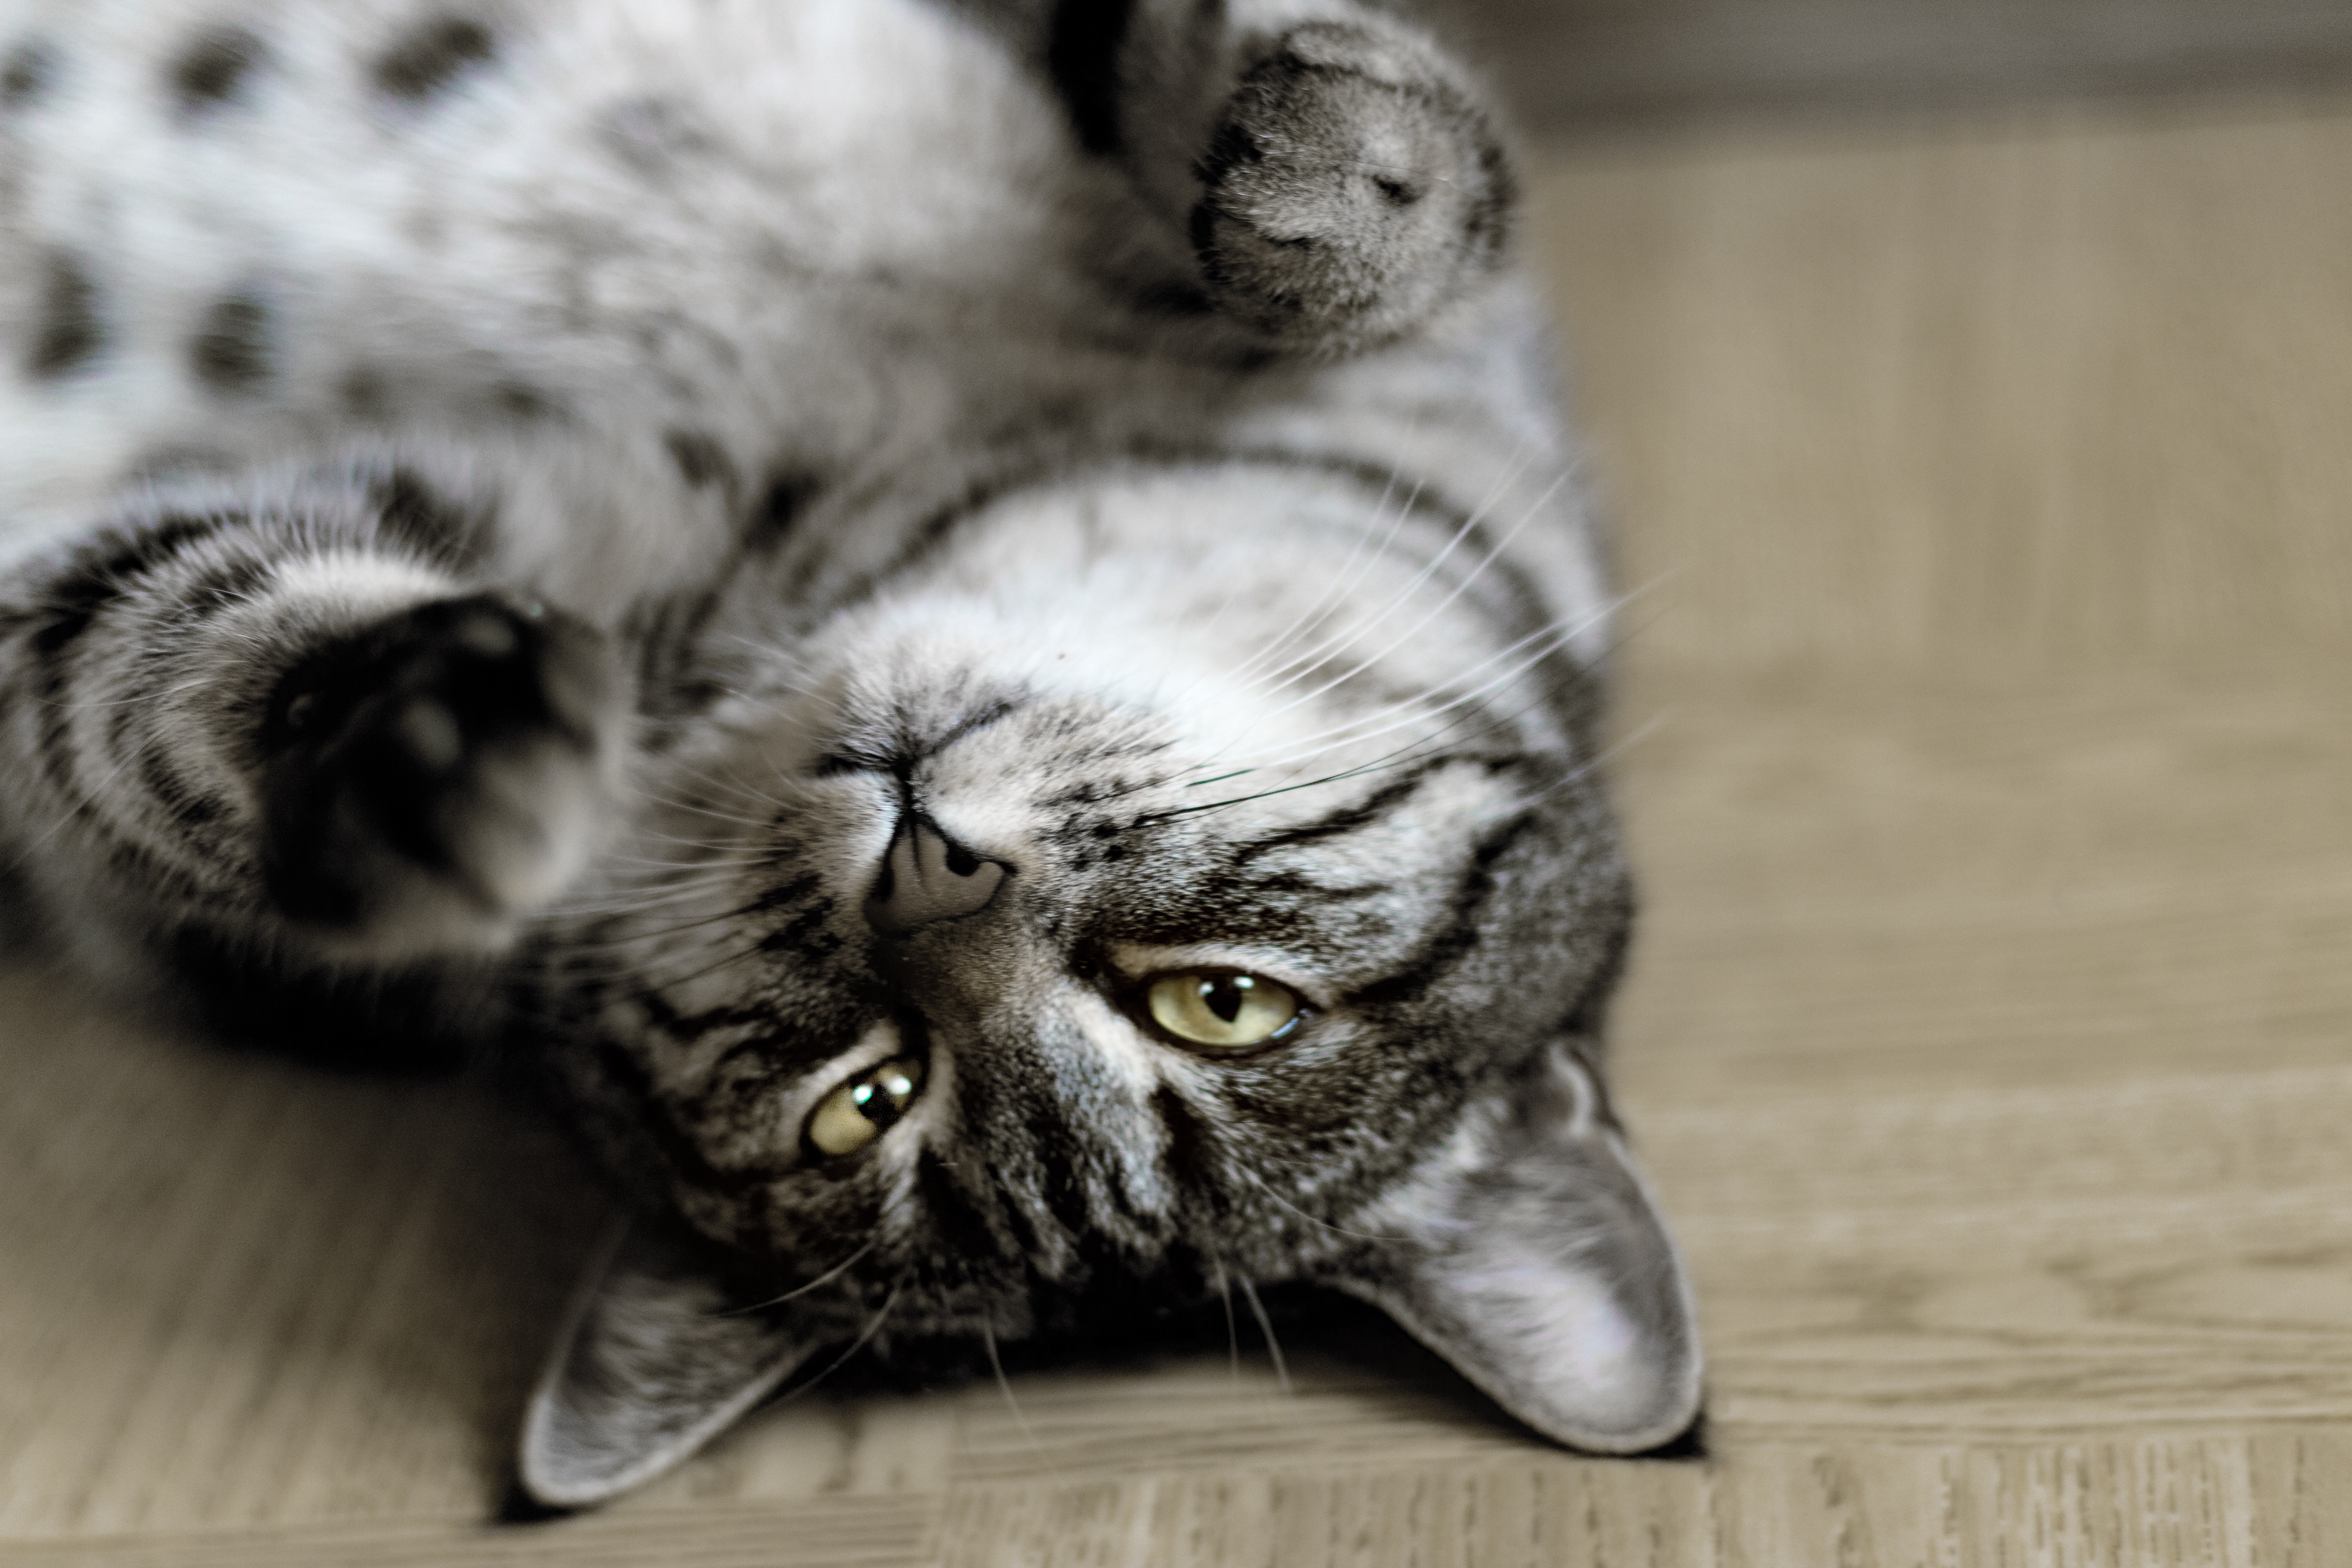
pet, kitten, cat, mammal, whiskers, animals, vertebrate, domestic cat, young cat, small to medium sized cats, cat like mammal, american shorthair